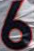
Number: 6